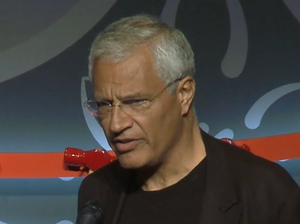
Louie Psihoyos, né en 1957 à Dubuque, est un réalisateur de films documentaires et photographe gréco-américain connu notamment pour ses documentaires The Cove: La Baie de la honte et plus récemment The Game Changers.
The Game Changers est un film documentaire américain sorti en septembre 2019, réalisé par Louie Psihoyos et produit, entre autres, par James Cameron, Arnold Schwarzenegger, Jackie Chan, Lewis Hamilton, Chris Paul et Novak Djokovic. Après une introduction relatant le fait que les gladiateurs de l'époque romaine, à l'époque qualifiés de « mangeurs d'orge et de haricots » étaient « majoritairement végétariens », le documentariste donne la parole à des sportifs de haut niveau devenus véganes, ainsi qu'à des médecins et chercheurs spécialisés en médecine sportive, nutrition et santé. Le message véhiculé par le documentaire, illustré par des exemples variés et commenté ou promu par des sportifs, médecins ou experts, est que ni la viande, ni les produits animaux en général, ne sont nécessaires aux sportifs de haut niveau. Il affirme même que les performances de ces sportifs ont été nettement améliorées par une nourriture exclusivement d'origine végétale.